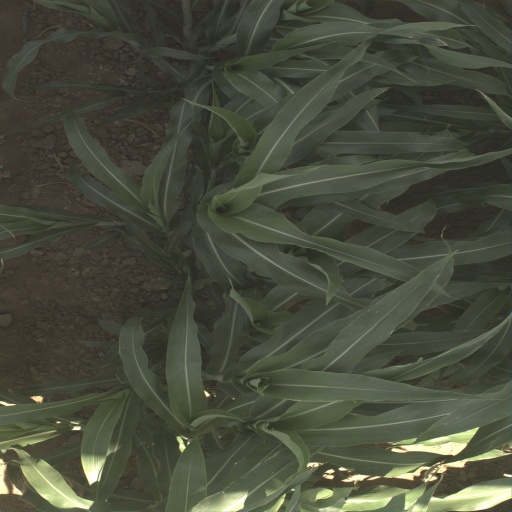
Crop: sorghum